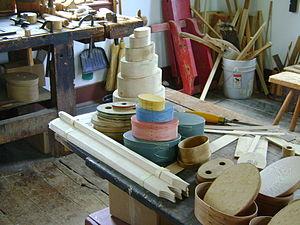
La boîte à ranger shaker est un coffre rond en bois cintré fabriqué à la main. Ces boîtes sont associées à la vie populaire shaker parce qu'elles expriment l'utilité et l'uniformité, valorisées dans la culture shaker.